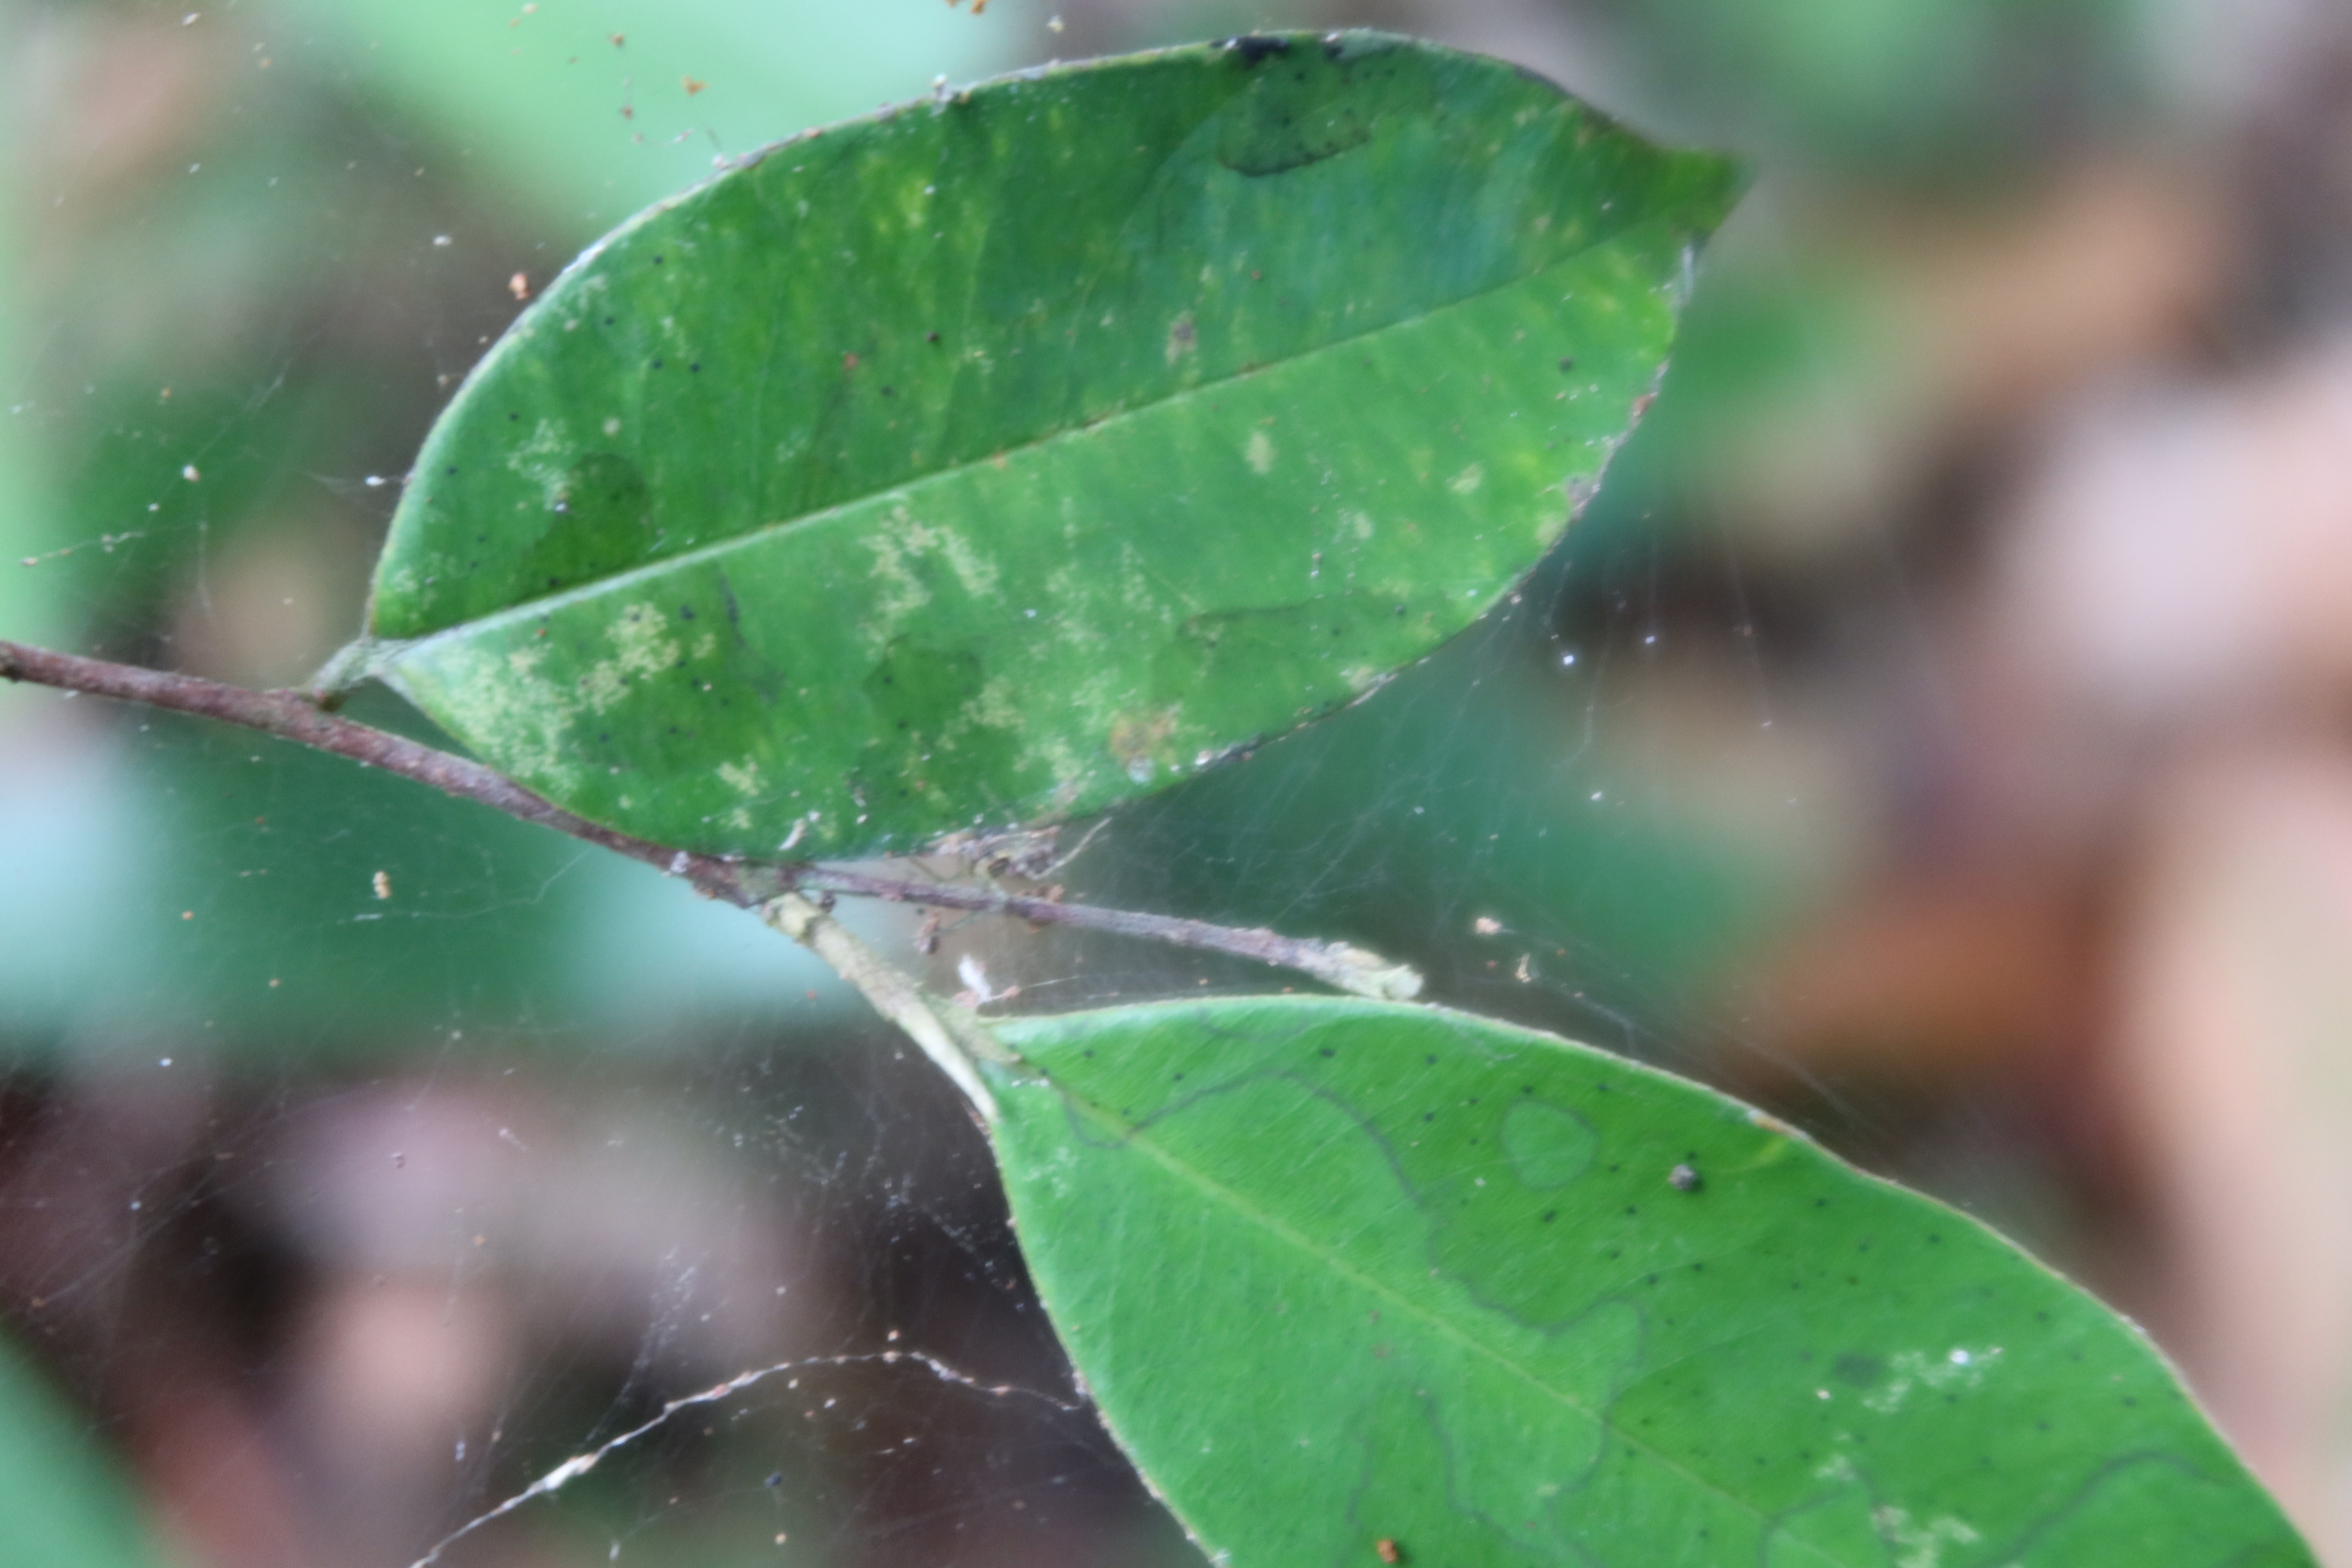
Label: Downy mildew